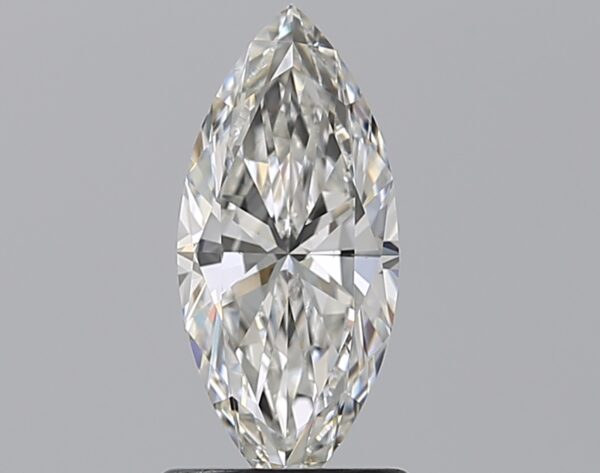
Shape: marquise
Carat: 1.01
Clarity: VS1
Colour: G
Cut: EX
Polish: EX
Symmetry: VG
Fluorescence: M
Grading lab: GIA
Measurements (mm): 11.15 x 4.99 x 3.13